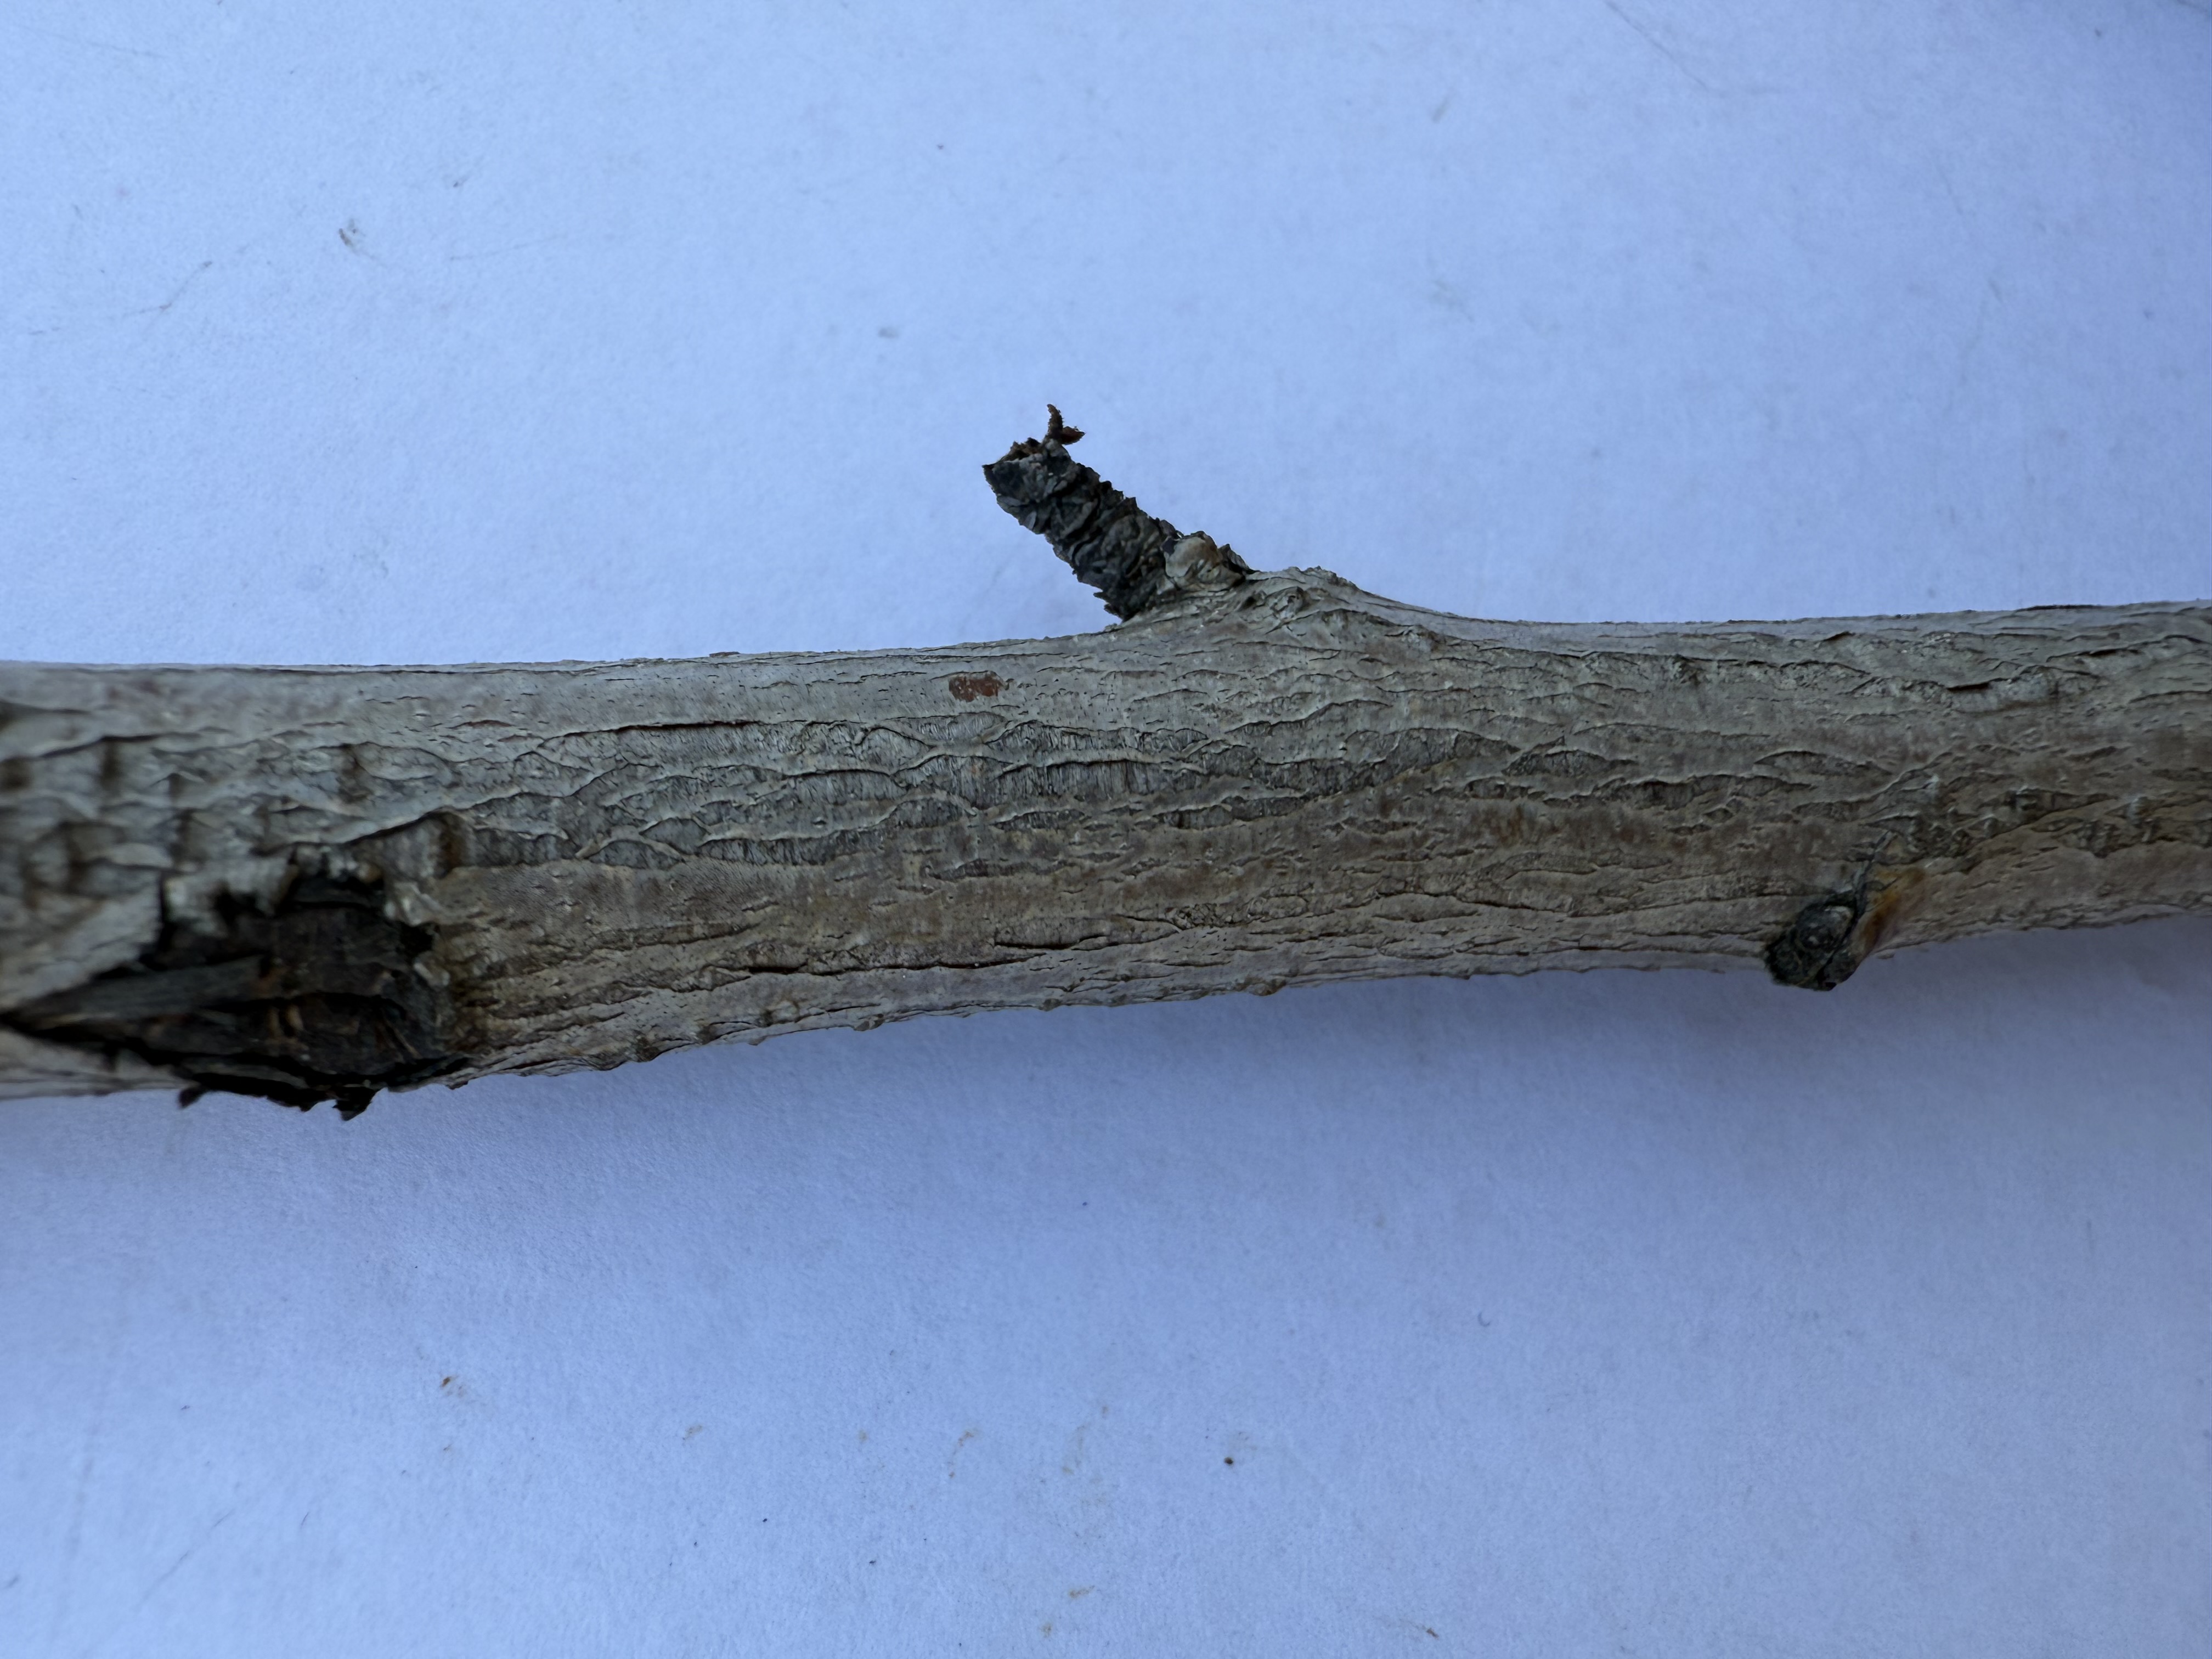
Variety: Hale Peach